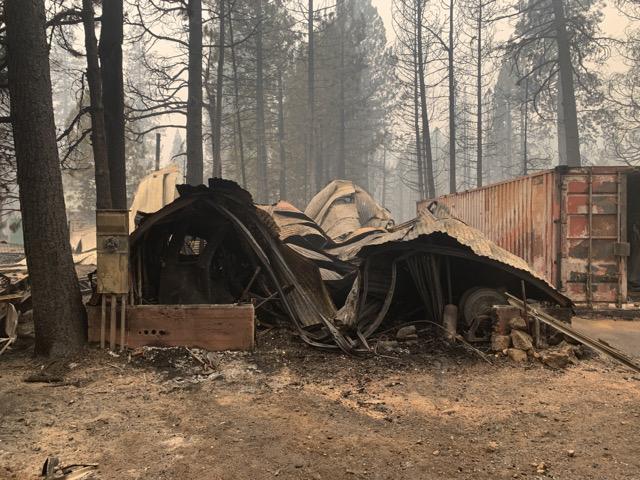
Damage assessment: destroyed